Organophosphine

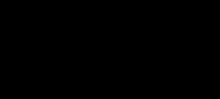
Skeletal formula of a generic diphosphine ligand. R represents a side chain; the phosphine donors are connected by a backbone linker.

Diphosphines are also available in primary, secondary, and tertiary phosphorus substituents. Triphosphines etc. are similar.